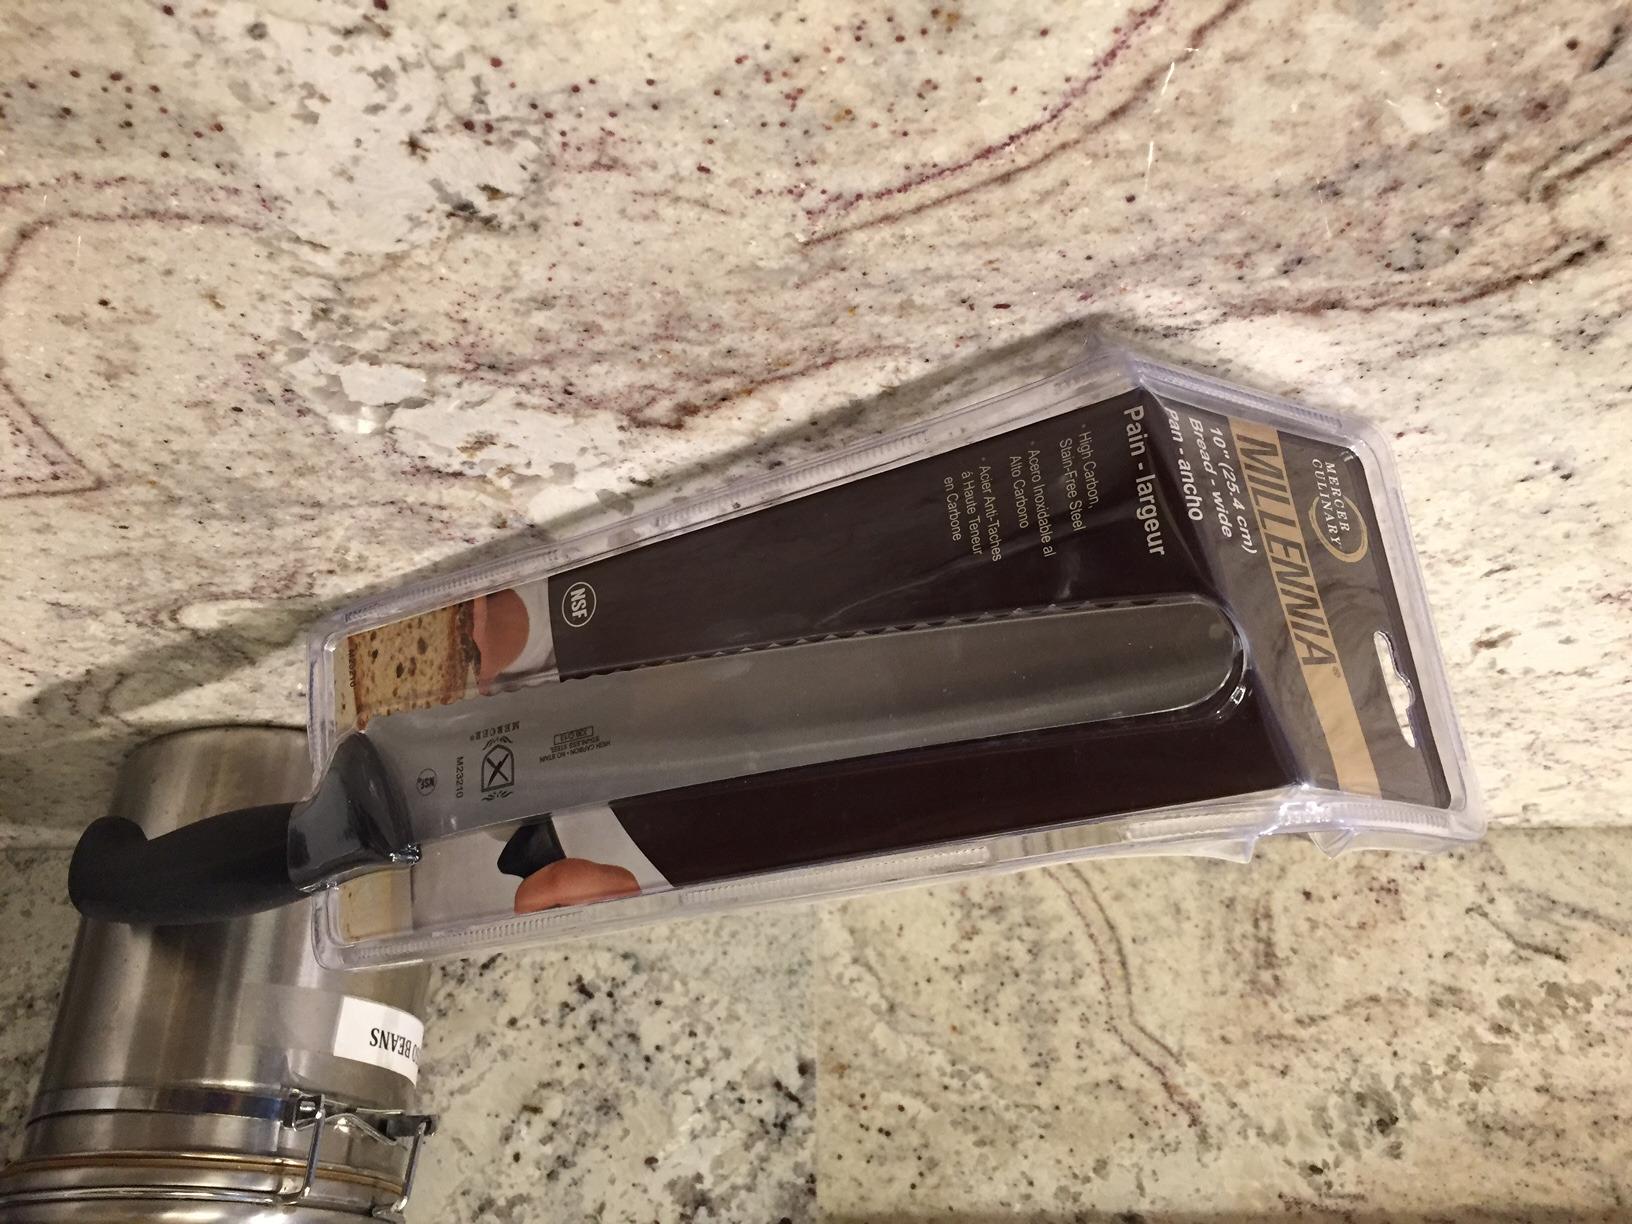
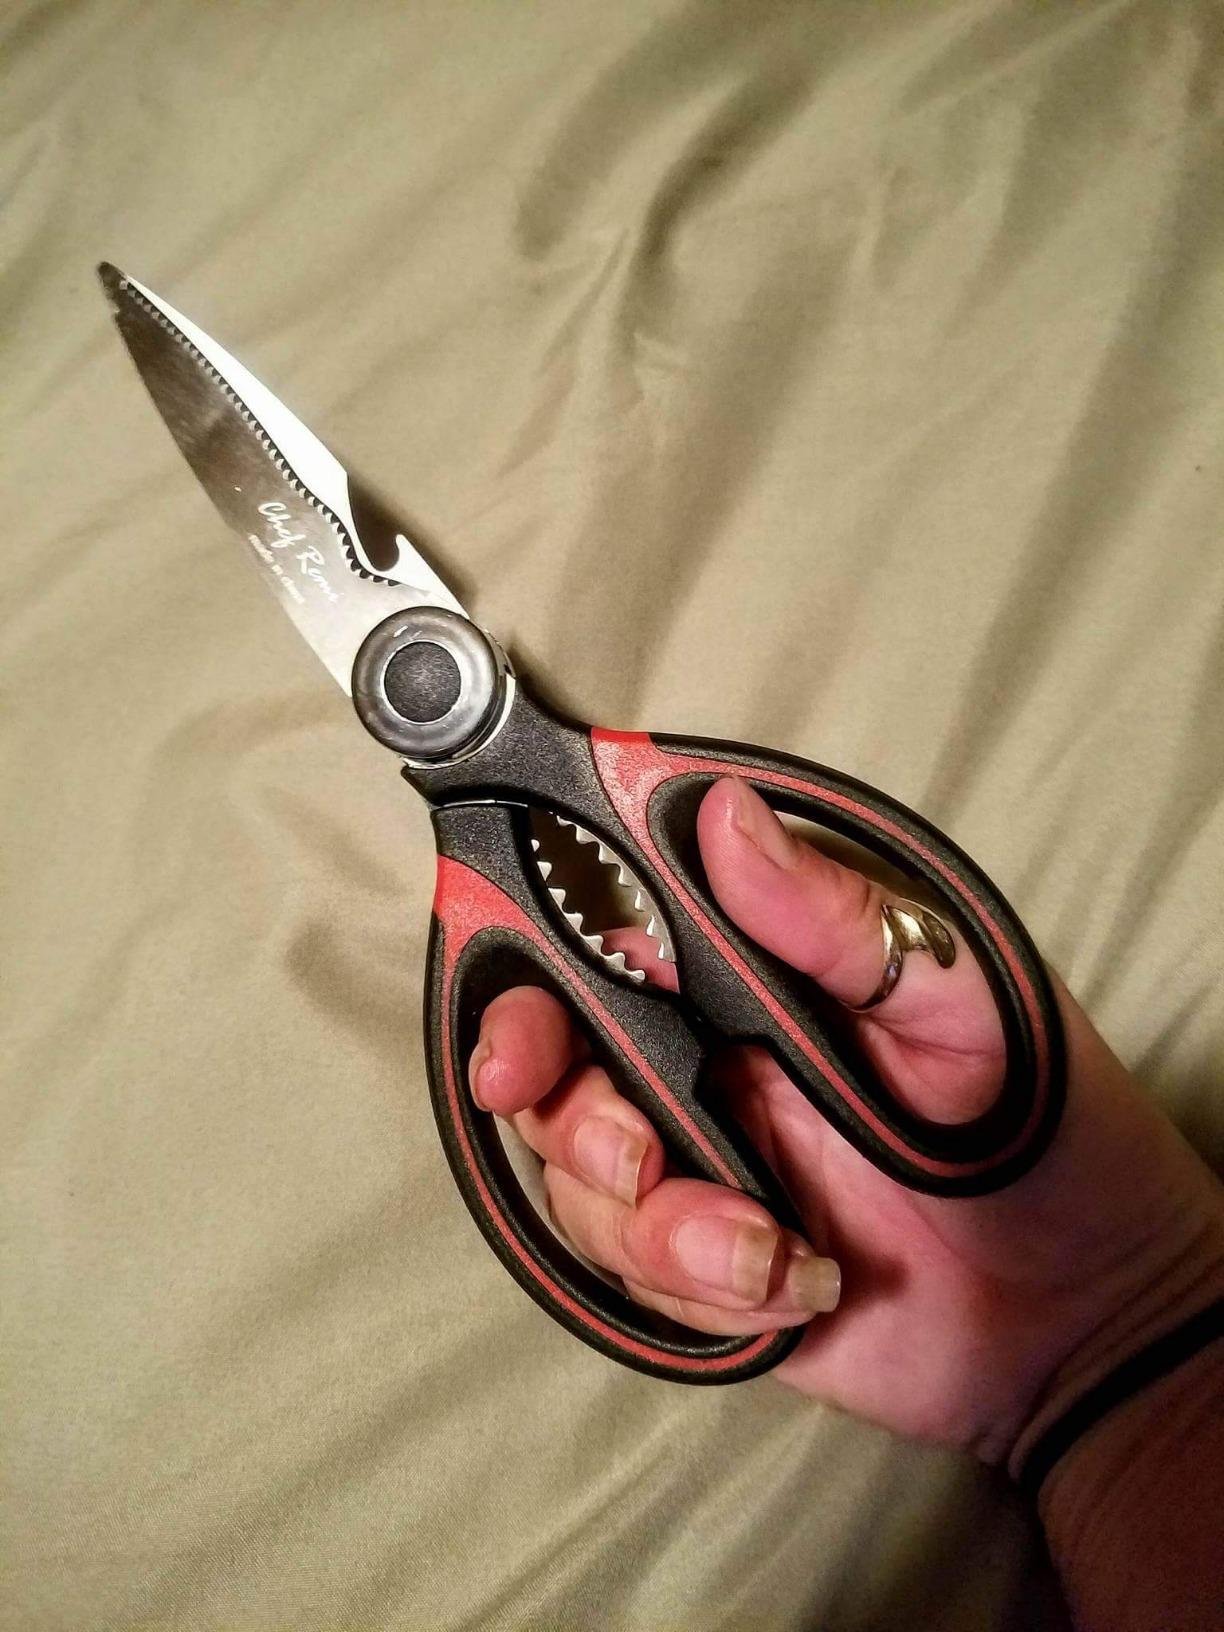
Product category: items_knife
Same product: no